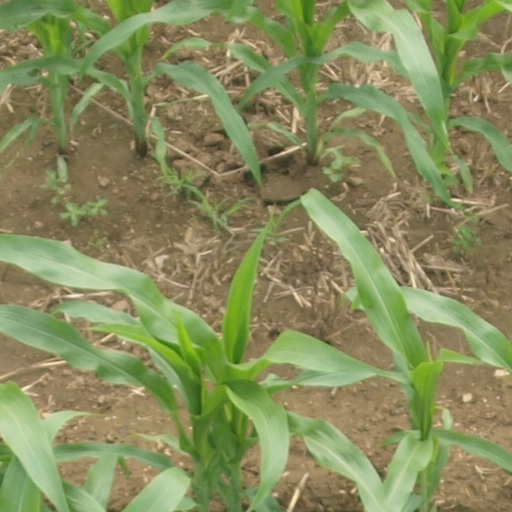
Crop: maize; corn